Théodore Frère

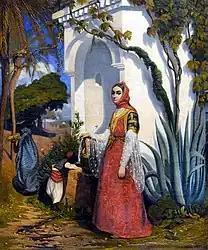
"Oriental woman at the fountain", 1838

On returning to Paris, he exhibited "Vue des Environs de Strasbourg" at the 1834 Paris Salon. His exhibits at the Salon in subsequent years were nearly all Orientalist paintings as a result of several journeys to Africa and the Near East.